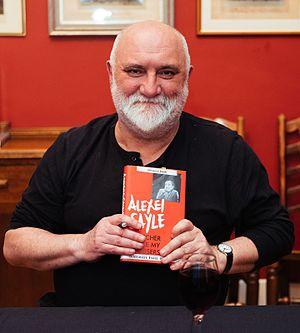
Alexei Sayle est un acteur, scénariste et producteur britannique, né le 7 août 1952 à Anfield.